Chessington World of Adventures

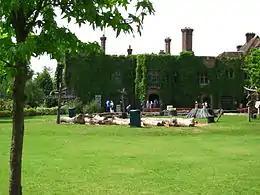
Burnt Stub Mansion is the original manor house of the estate.

The mansion at Chessington World of Adventures Resort known today as the Burnt Stub was originally built in 1348, in Chessington, Surrey. In the English Civil War it became a royalist stronghold, and Oliver Cromwell's Parliamentary forces razed it to the ground. The Burnt Stub site was rebuilt as an inn, until the 18th century, when the Vere Barker family rebuilt it in neo-gothic Victorian style.